Elamgulam Sree Dharma Shastha Temple

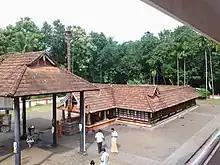
.

In 2018, as part of a major renovation, the "Chuttambalam", the outer structure surrounding the sanctum sanctorum(Garbhagriha) within the temple walls, was removed. After 5 years, in January 2023 the new temple entirely made of stone, wood and copper was inaugurated with "Brahmakalashabhisheka". Built to sustain for ages, the temple in its new avatar itself is a milestone in the history of the village.